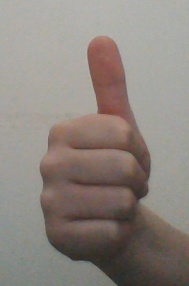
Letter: aleff